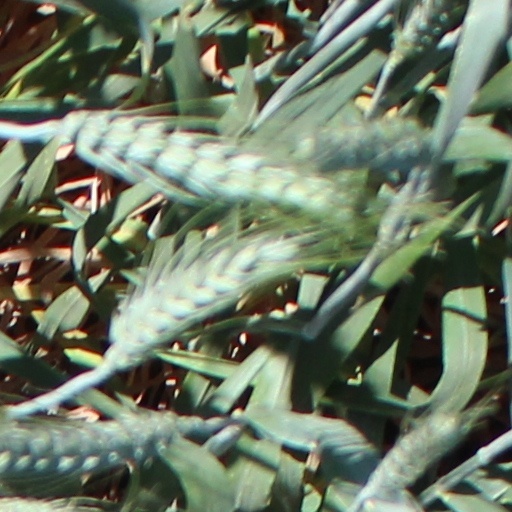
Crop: wheat